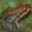
Label: frog